Fernando Rodríguez Méndez

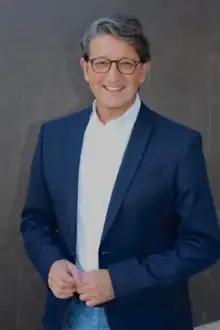
Fernando Méndez - Periodista y escritor

Fernando Rodríguez Méndez is a Spanish journalist and writer. He has worked for the newspapers "Faro de Vigo" and "La Región", and at Galician Television. He has written for "El Observador", "Cambio 16," "Interviu", "Tiempo", and Radio Nacional. He was press officer and director of Communication in institutions of Galicia. He is a member of Federation of Associations of Journalists of Spain (FAPE).